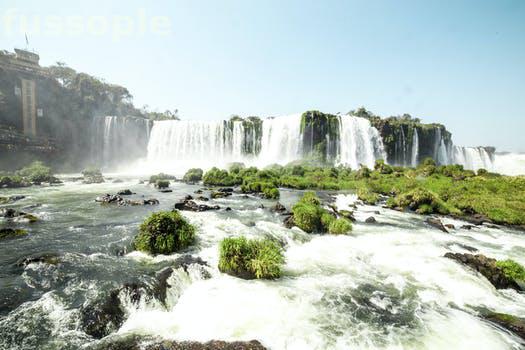
Label: Watermark